Here Comes Happiness

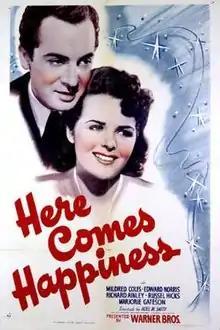
Theatrical release poster

Here Comes Happiness is a 1941 American comedy film directed by Noel M. Smith and written by Charles L. Tedford. The film stars Mildred Coles, Edward Norris, Richard Ainley, Russell Hicks, Marjorie Gateson and John Ridgely. The film was released by Warner Bros. on March 15, 1941.